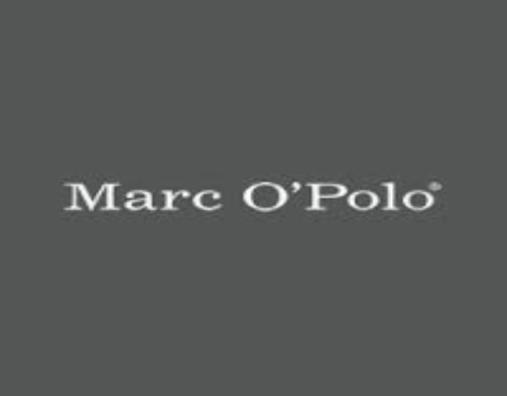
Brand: marc o'polo
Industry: Clothes